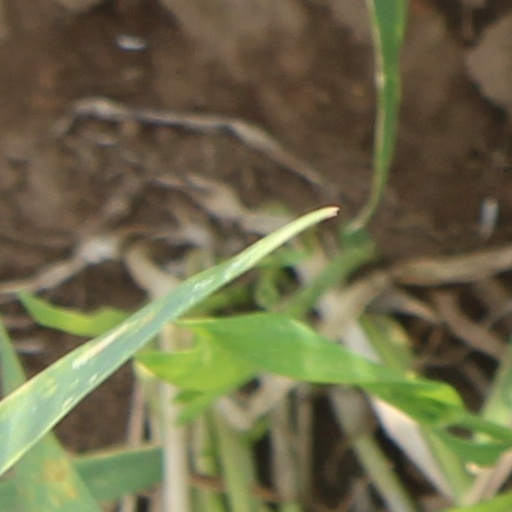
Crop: wheat